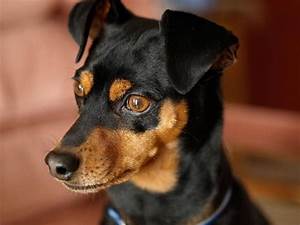
Label: cane